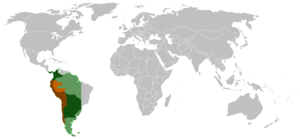
Ecuadors historie / Den spanske koloniperiode
Vicekongedømmet Peru
Ecuadors historie vedrører den historiske udvikling i den nordvestligste del af Sydamerika.